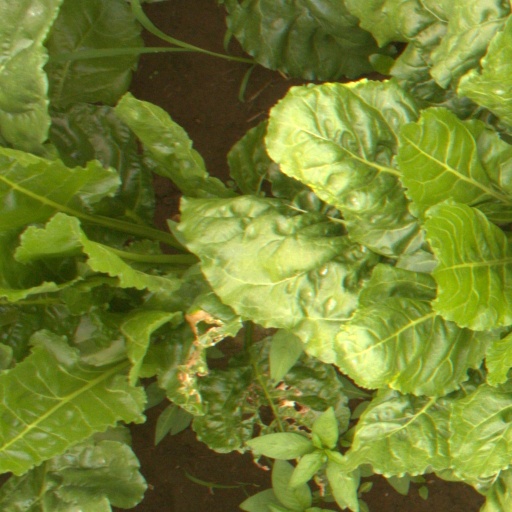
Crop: sugar beet